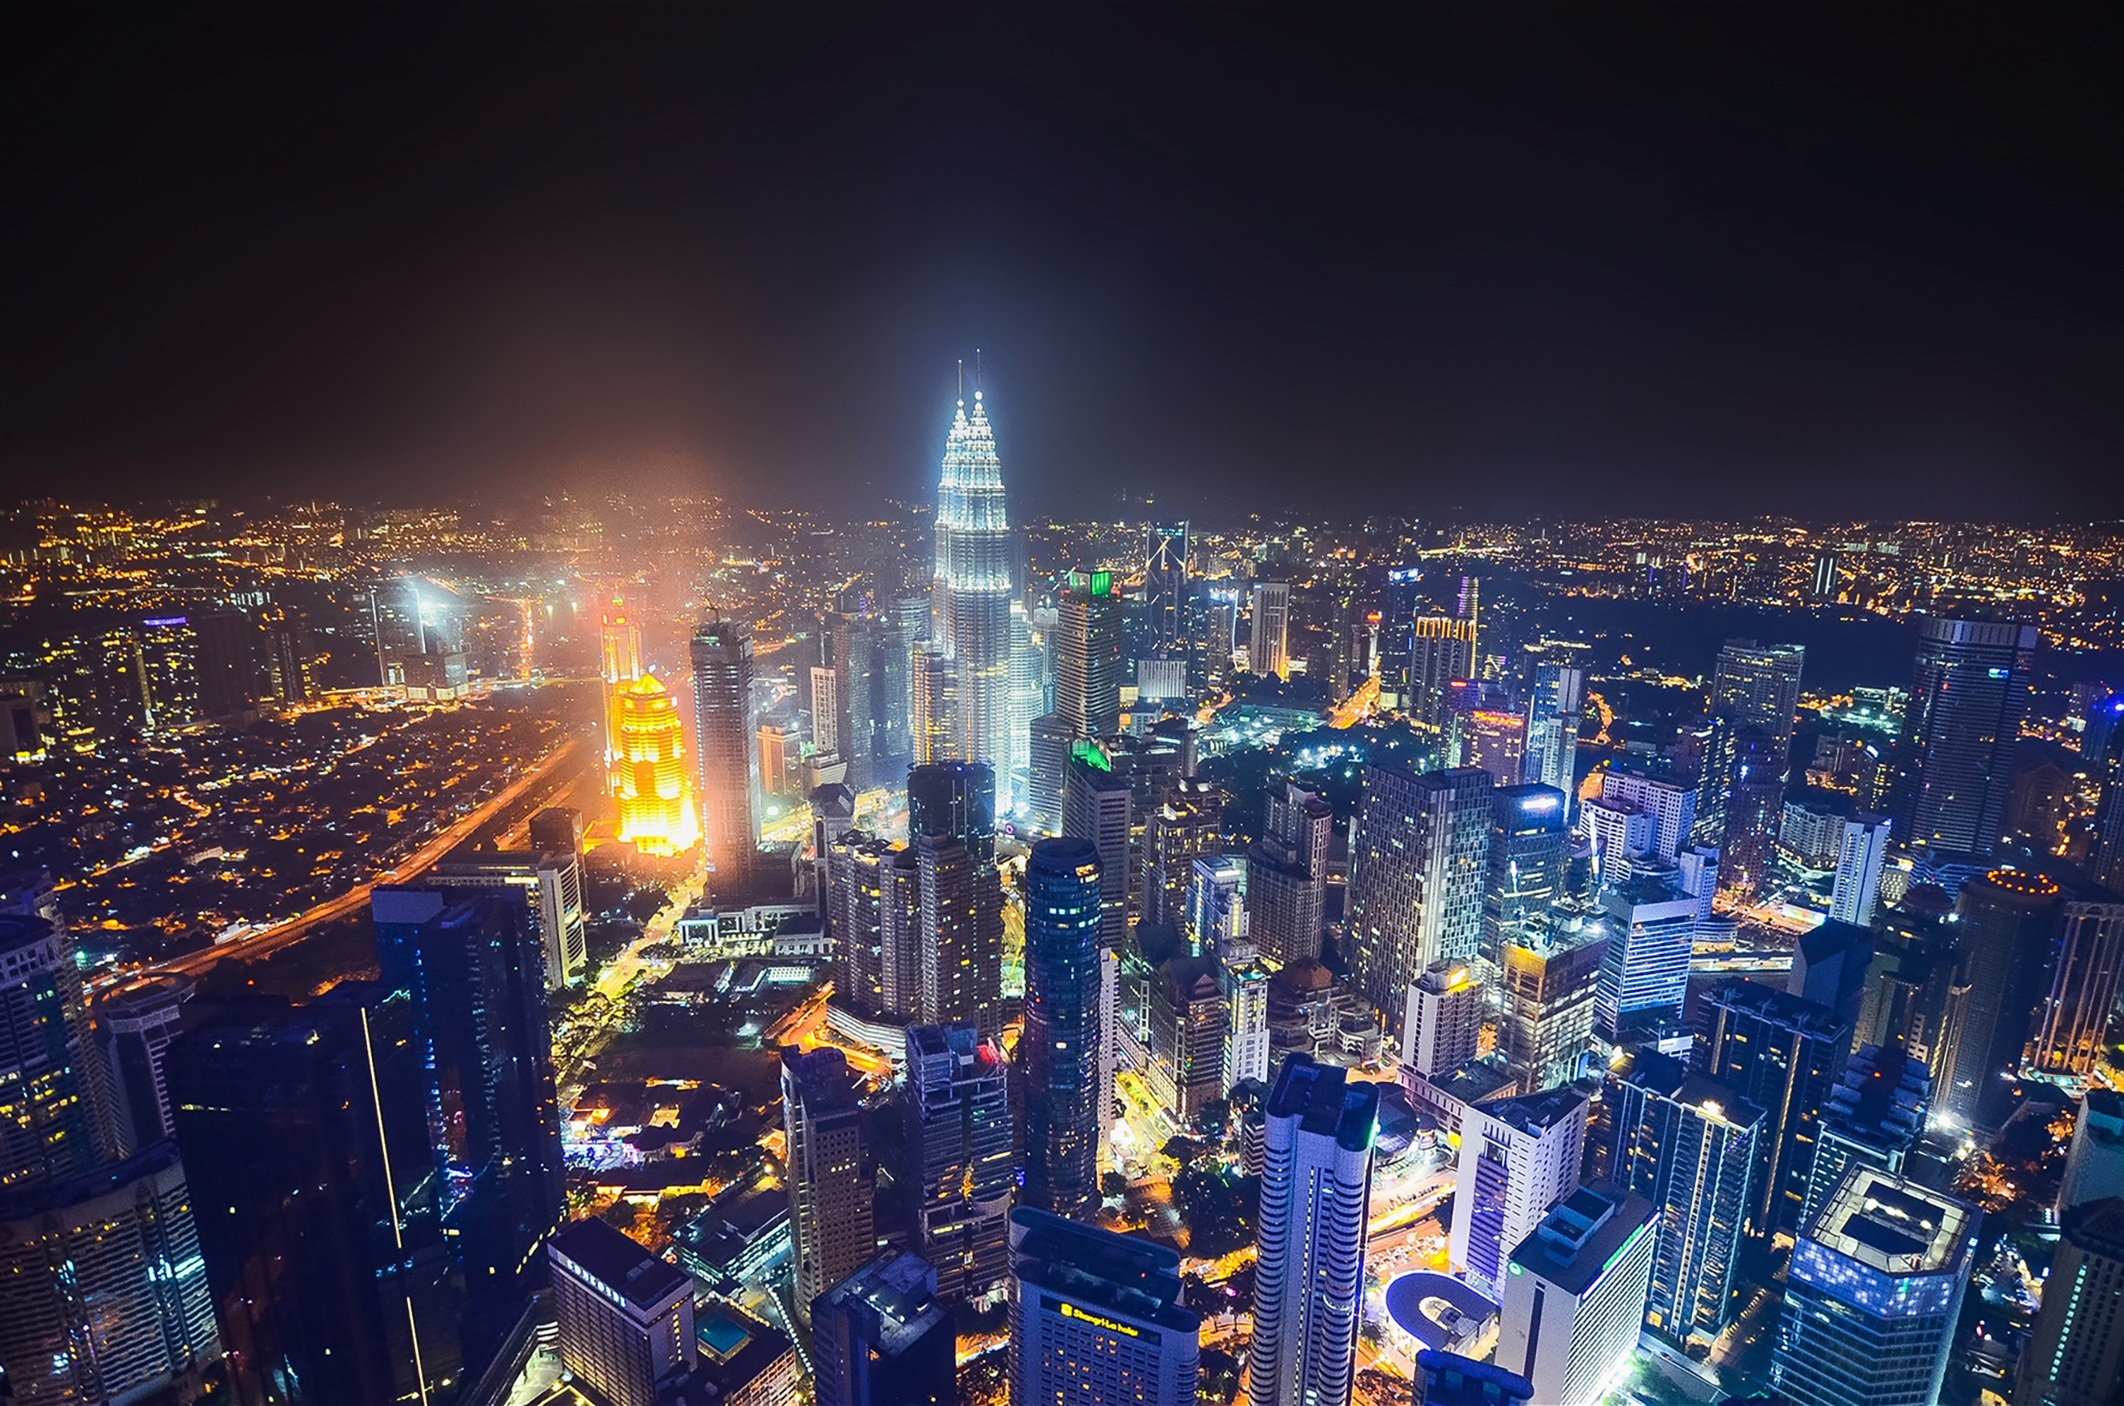
skyline, night, city, skyscraper, cityscape, downtown, evening, asia, landmark, nightlife, long exposure, skyscrapers, kuala lumpur, malaysia, metropolis, aerial photography, twin towers, petronas towers, urban area, human settlement, atmosphere of earth, metropolitan area, kl tower